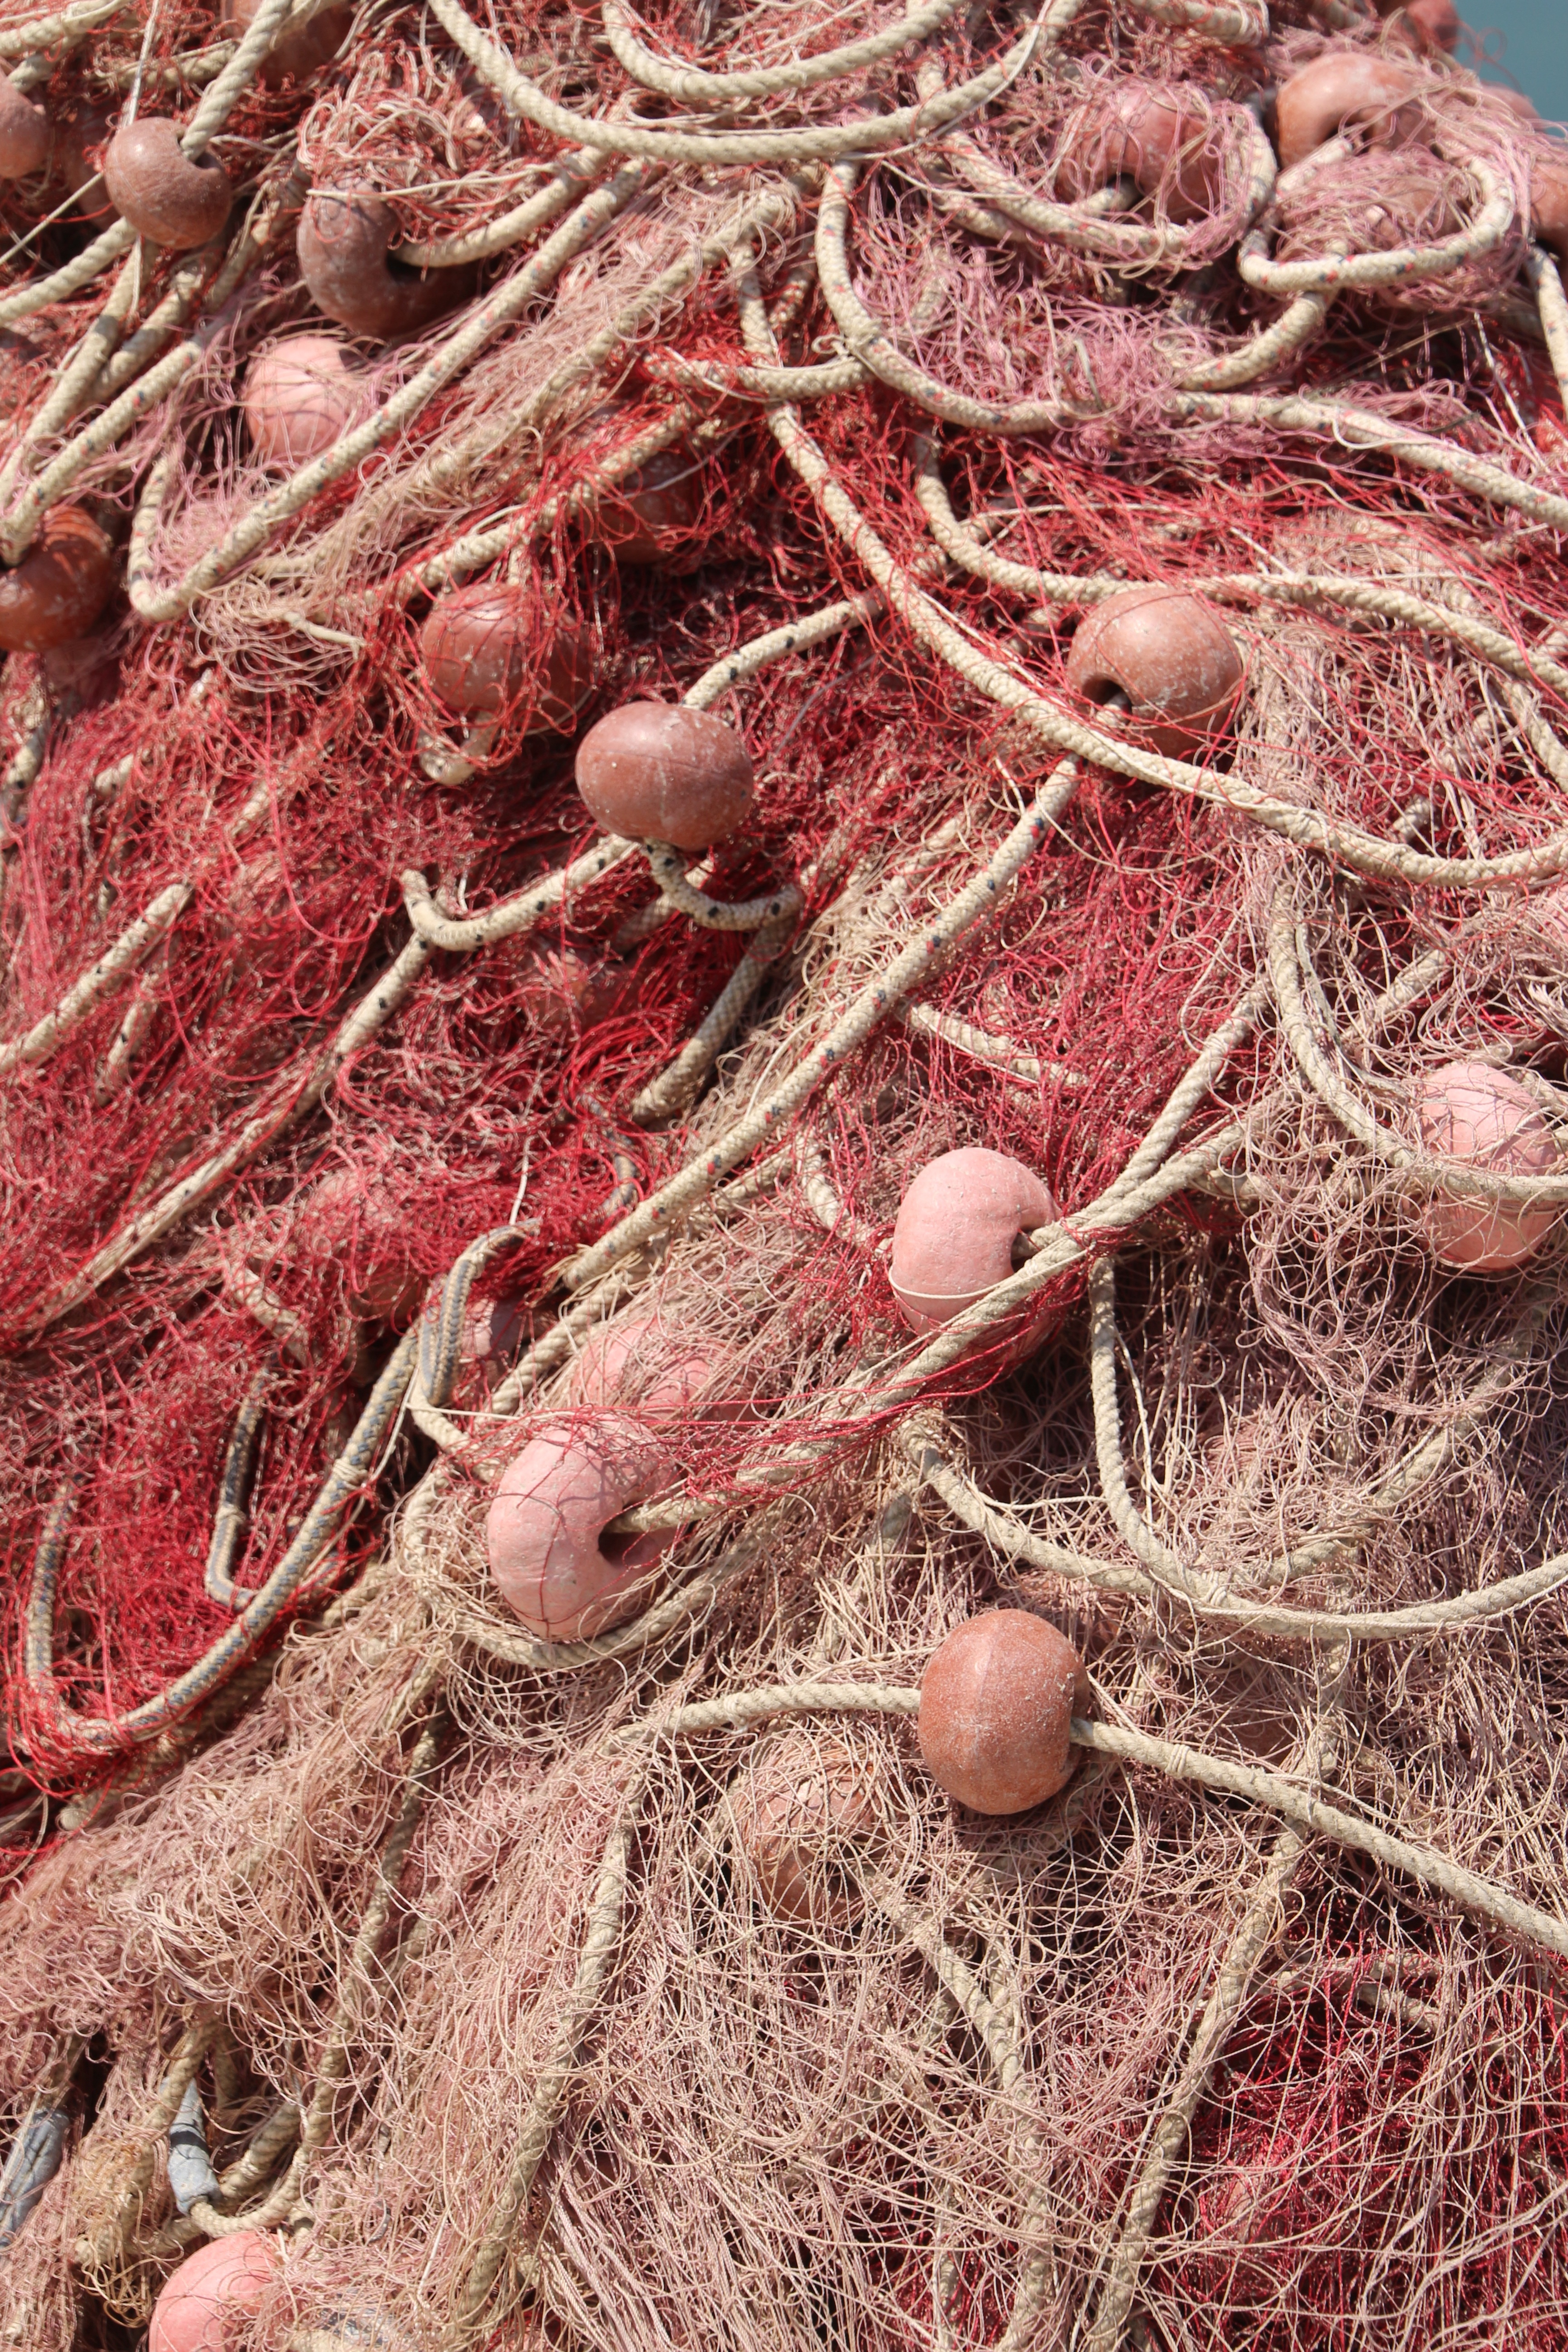
coast, plant, food, mediterranean, produce, vegetable, fishing, soil, colorful, close, meat, root, human body, organ, network, fishing net